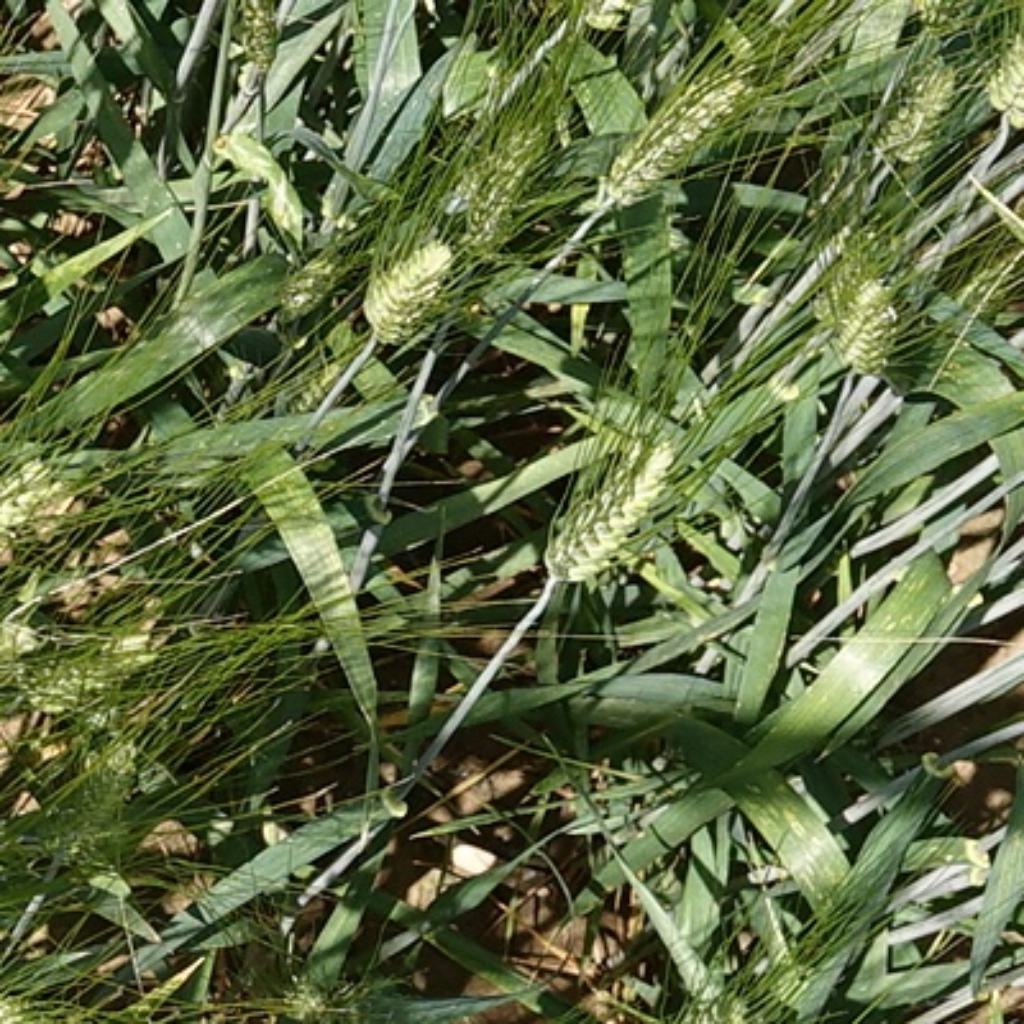
Country: France
Location: Gréoux
Wheat development stage: Filling